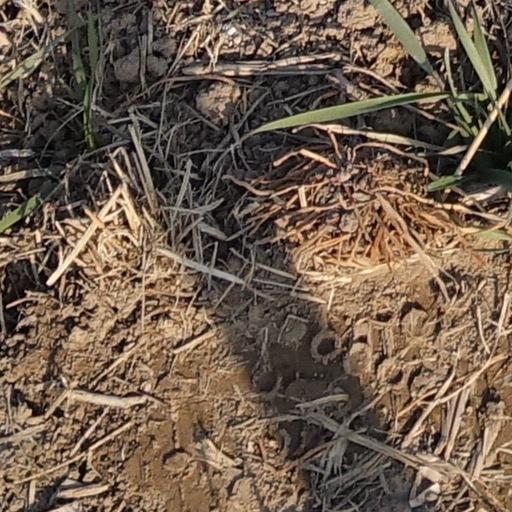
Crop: wheat